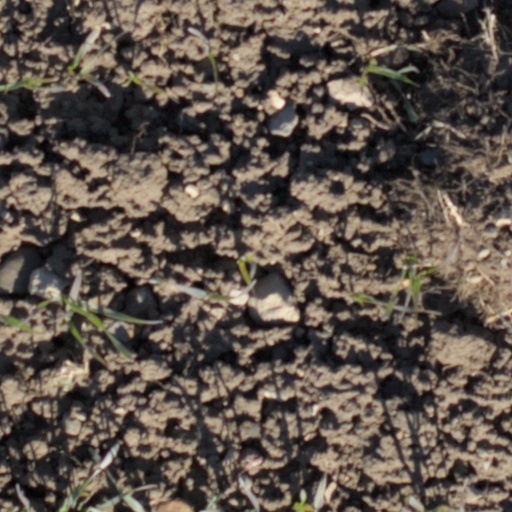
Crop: wheat